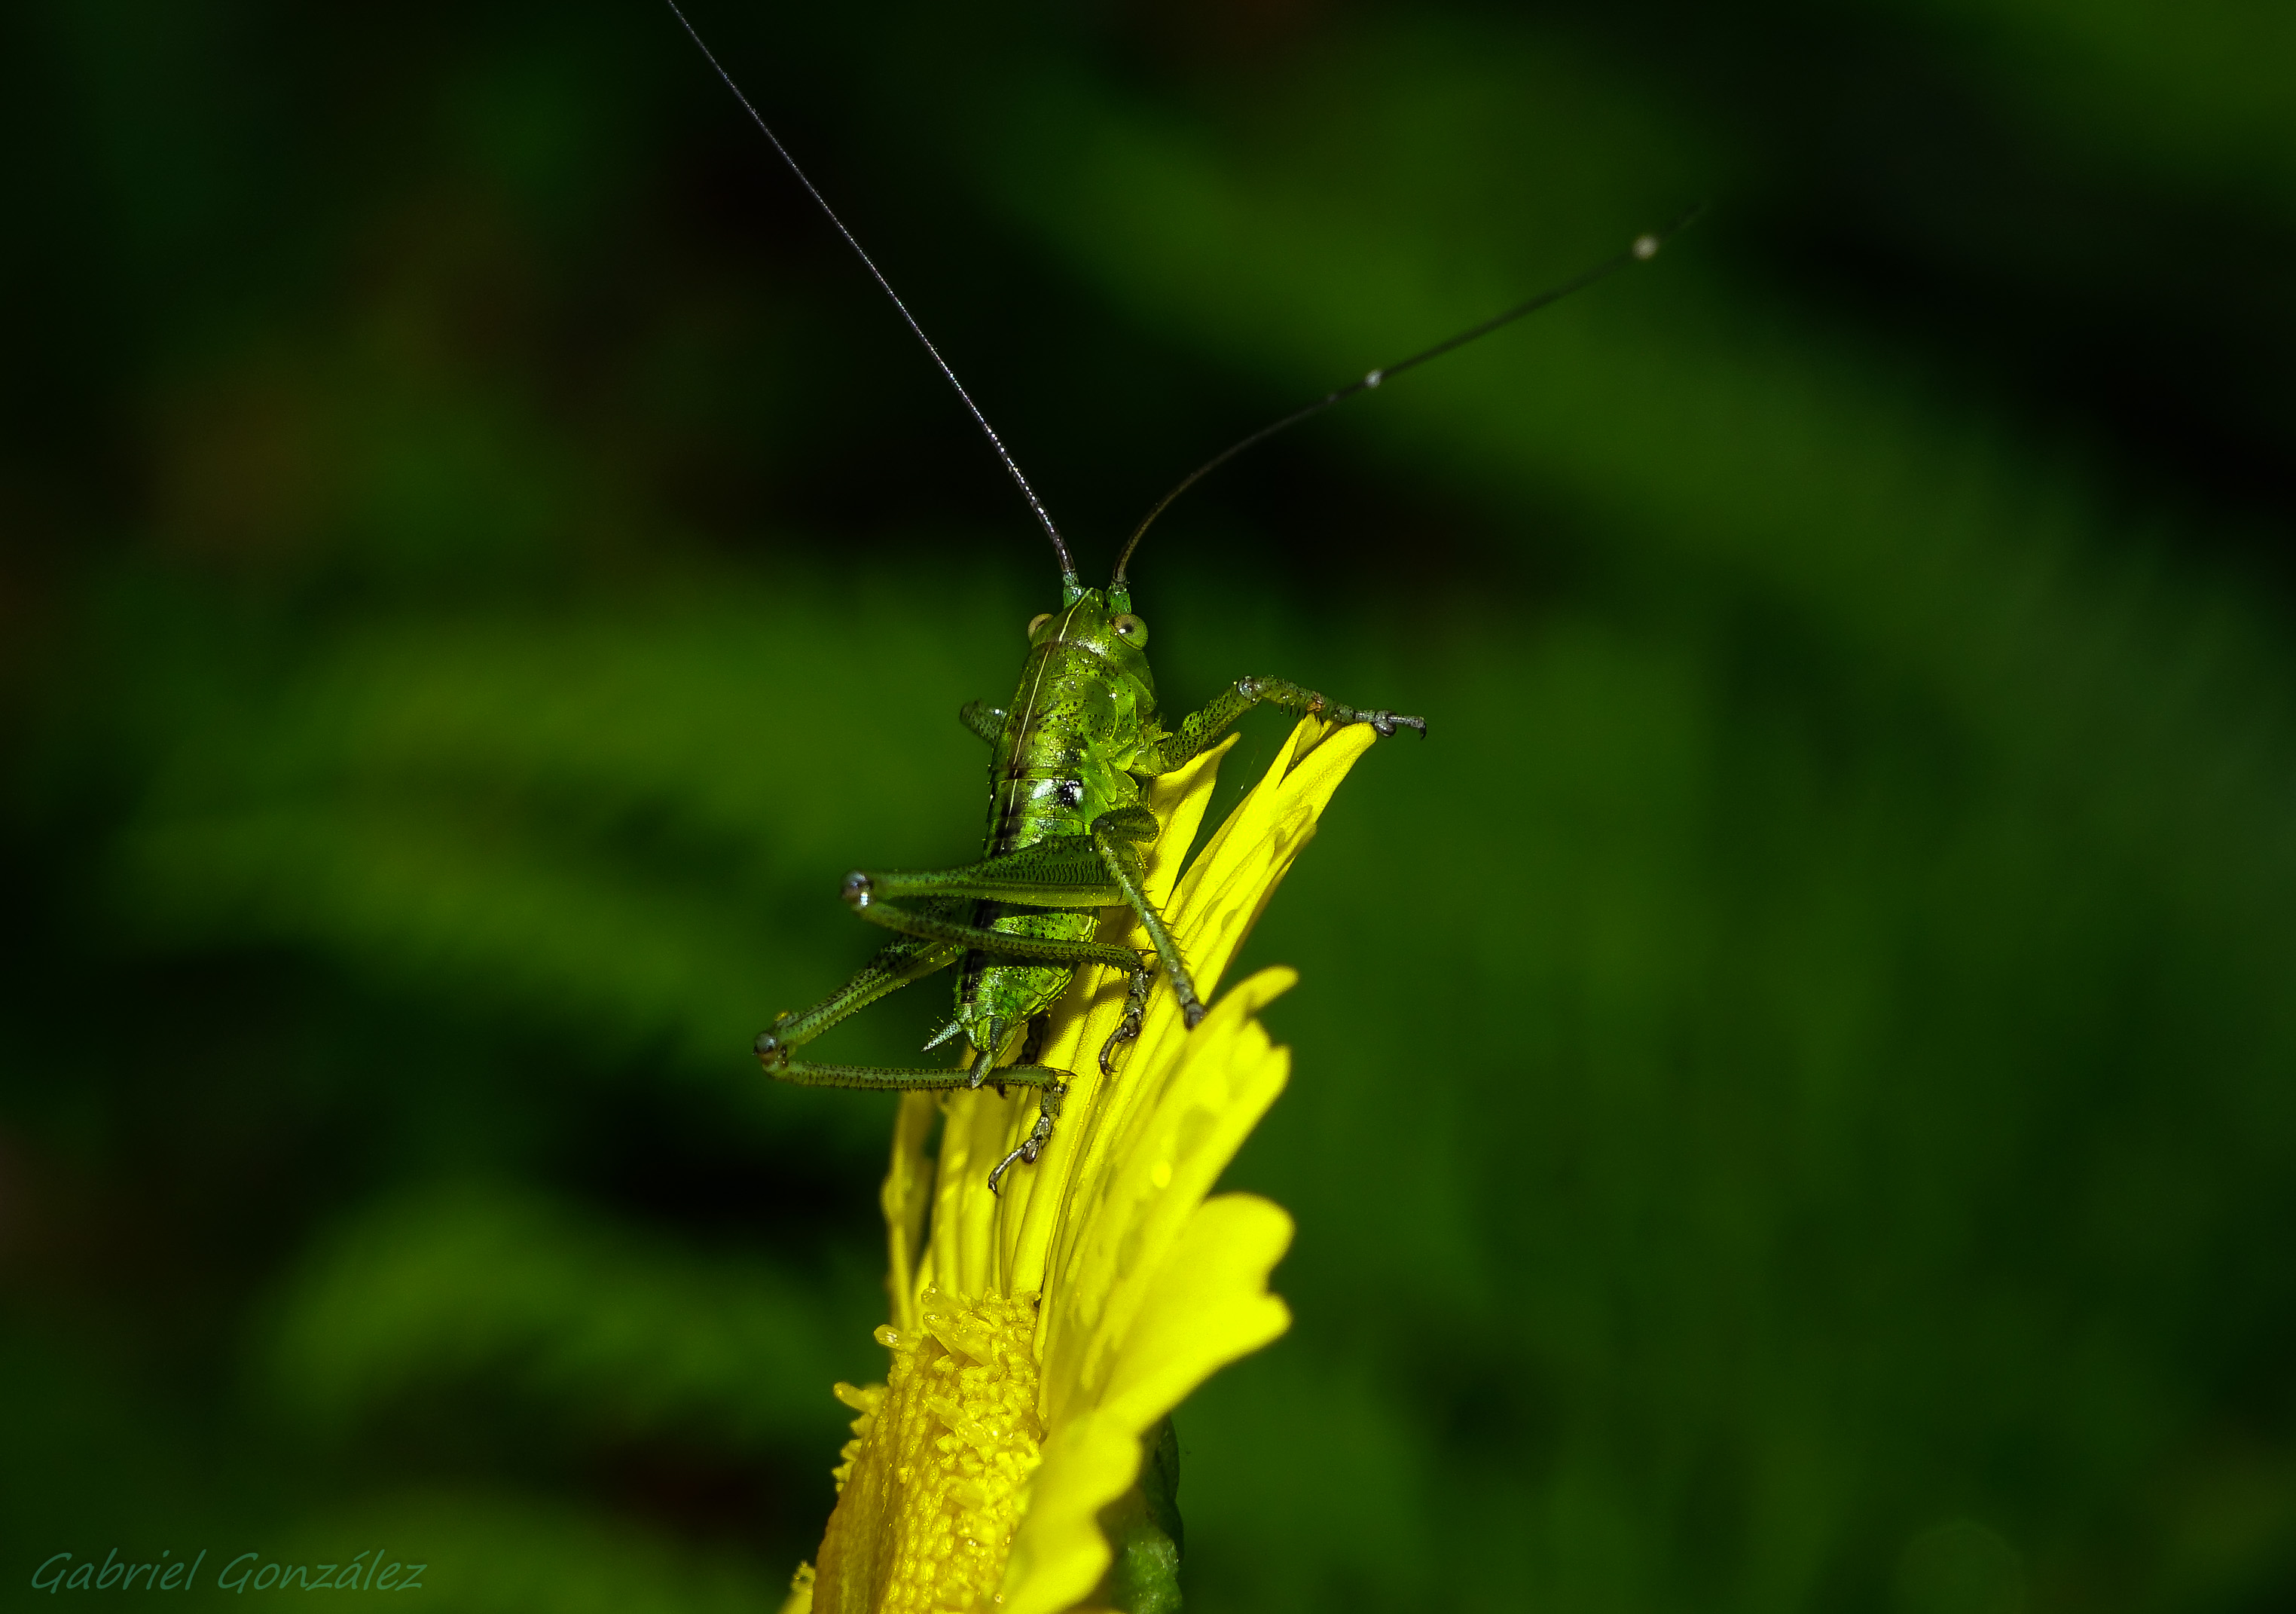
nature, grass, photography, flower, green, insect, macro, fauna, invertebrate, close up, animals, damselfly, grasshopper, ggl1, gaby1, xovesphoto, animales, sonyrx10, rx10, marumi, gphoto, xelodegalicia, marumidhc330, macro photography, arthropod, gabrielcoru a, plant stem, net winged insects, cricket like insect